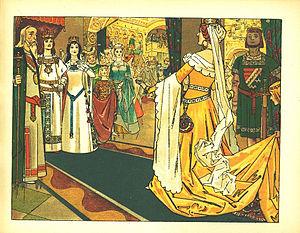
Franz Albert Jüttner est né le 23 avril 1865 à Lindenstadt près de Birnbaum, en Posnanie, et mort le 1ᵉʳ mai 1926 à Wolfenbüttel en Basse-Saxe. C'est un illustrateur allemand, connu comme caricaturiste : il a collaboré à la revue satirique du Kladderadatsch.